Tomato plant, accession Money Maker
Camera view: vertical (180 deg); turntable rotation: 60 degrees
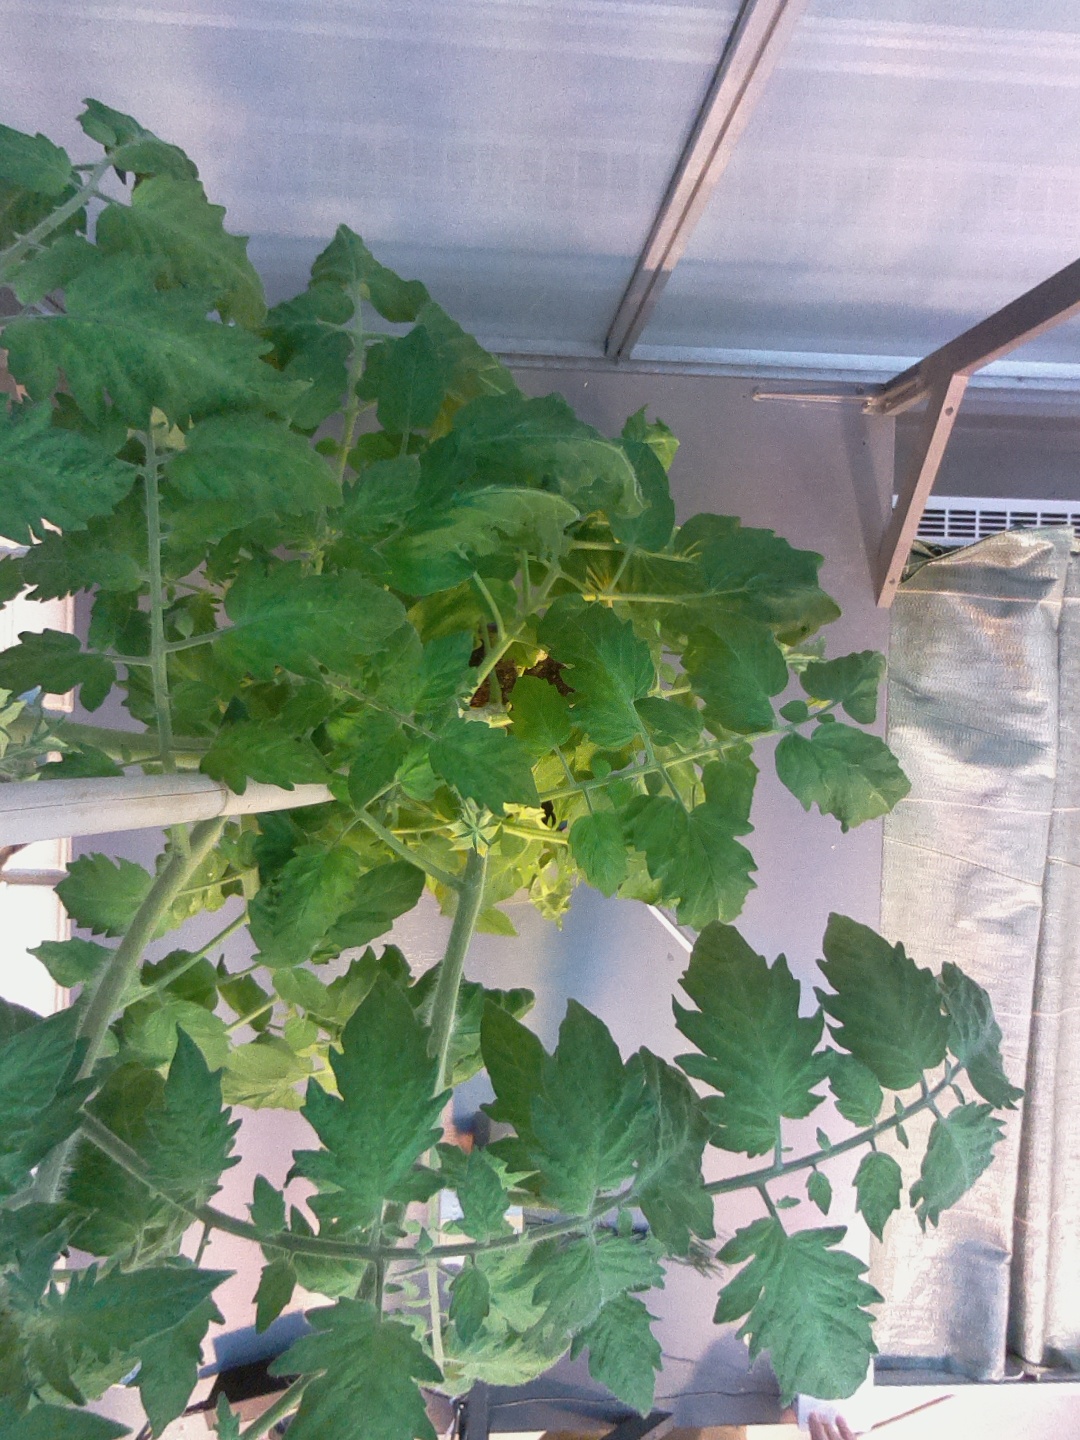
BBCH growth stage 67: Full flowering, 70%-80% of flowers open, more petals falling